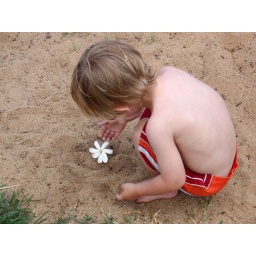
Planting his flower in the sand